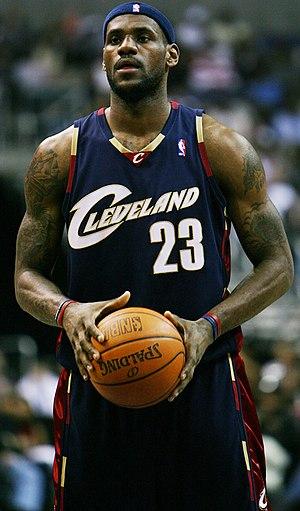
LeBron James, né le 30 décembre 1984 à Akron, est un joueur professionnel américain de basket-ball. Il évolue actuellement aux Lakers de Los Angeles en National Basketball Association. Mesurant 2,03 m et pesant 113 kg, il a la possibilité de jouer à la fois ailier et ailier fort. Il est considéré comme le meilleur ailier et l'un des meilleurs joueurs de l'histoire de la NBA. Il est surnommé « King James » ou « The Chosen One ».
La liste des premiers choix de la draft de la NBA est le premier joueur sélectionné, parmi les joueurs éligibles, par une franchise NBA lors de la cérémonie annuelle de la draft organisée par la National Basketball Association. La première sélection est accordée à l'équipe victorieuse de la loterie, généralement une équipe avec un faible taux de victoires la saison précédente. L'équipe détentrice du premier choix fait l'objet d'une grande attention médiatique, de même que le joueur sélectionné par ce choix.